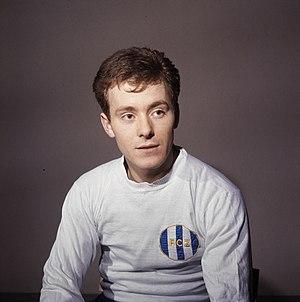
Jakob Kuhn, dit Köbi Kuhn, né le 12 octobre 1943 à Zurich et mort le 26 novembre 2019 à Zollikerberg, est un joueur et entraîneur suisse de football.